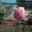
Label: tulip